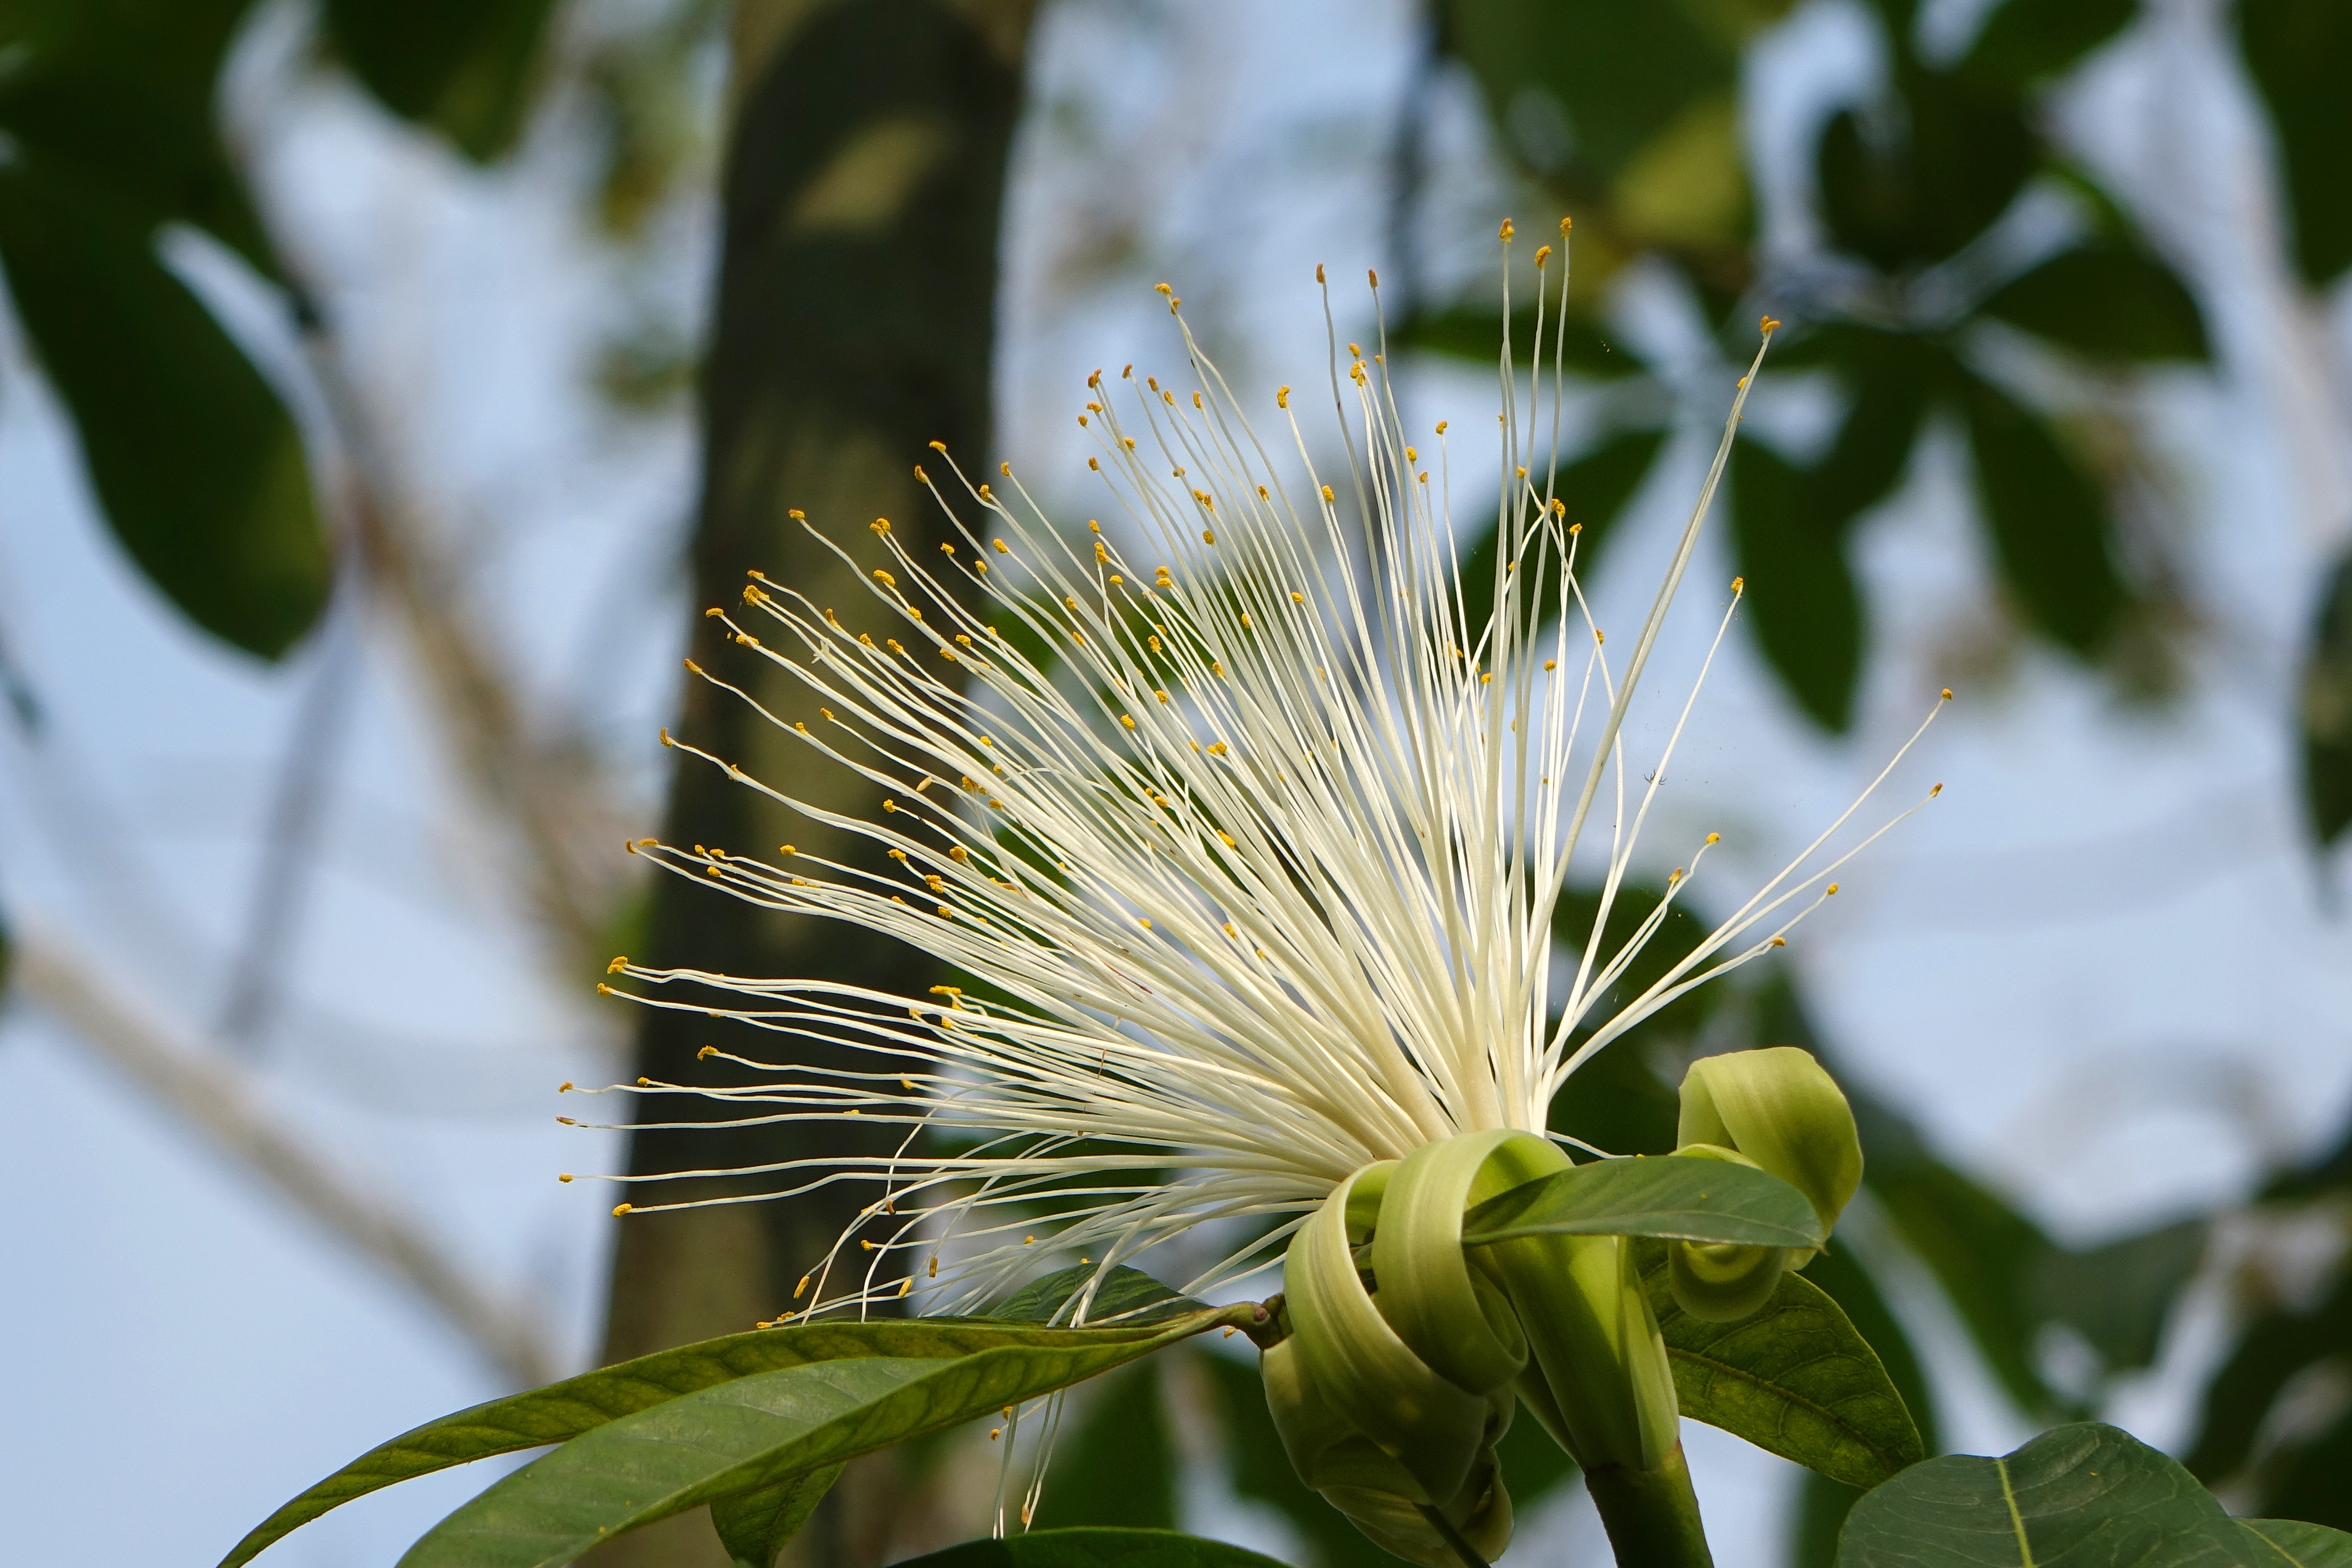
tree, plant, white, leaf, flower, spring, flora, close up, vegetation, plant stem, happy valley labali, united states potato, release tree, umbrella symptoms, caper family